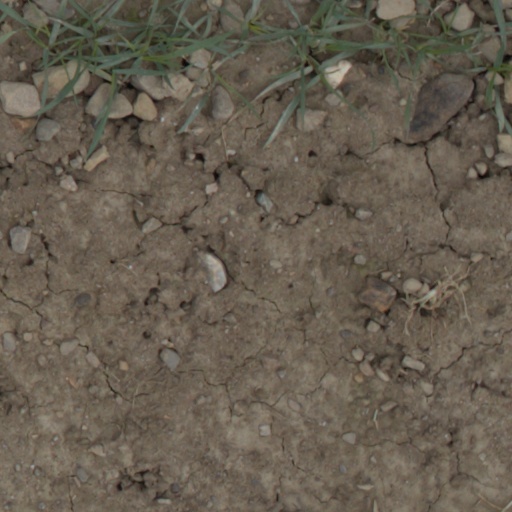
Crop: wheat